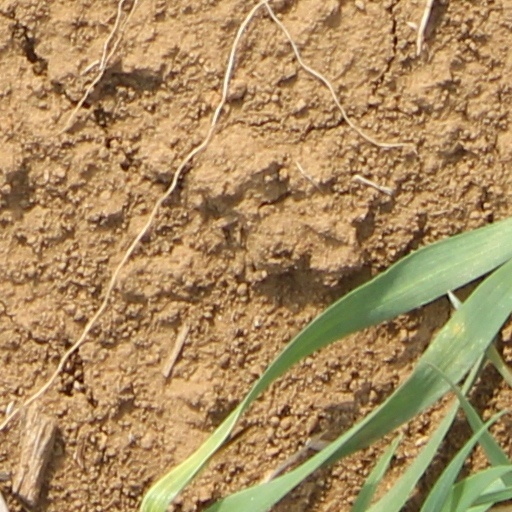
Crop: wheat